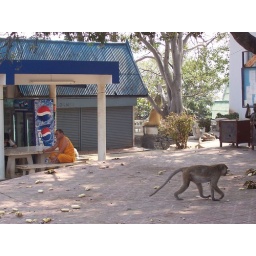
A monkey and a Buddhist monk in front of a Pepsi machine